Geography of South Australia

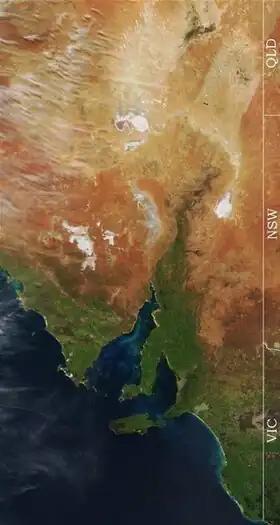
Satellite image of eastern South Australia. Note the dry lakes (white patches) in the north

Southern areas of South Australia have a Mediterranean climate, while the rest of the state has a drier arid climate and semi-arid climate. The state's mean temperature range is 29 °C in January and 15 °C in July. Daily temperatures in parts of the state in January & February can be as high as 48 °C. The highest maximum temperature in that state 50.7 °C (123.3 °F), was recorded at Oodnadatta on 2 January 1960. This is also the highest official temperature recorded in the whole of Australia. The lowest minimum temperature recorded in South Australia was -8.2 °C (17.2 °F), at Yongala on 20 July 1976.